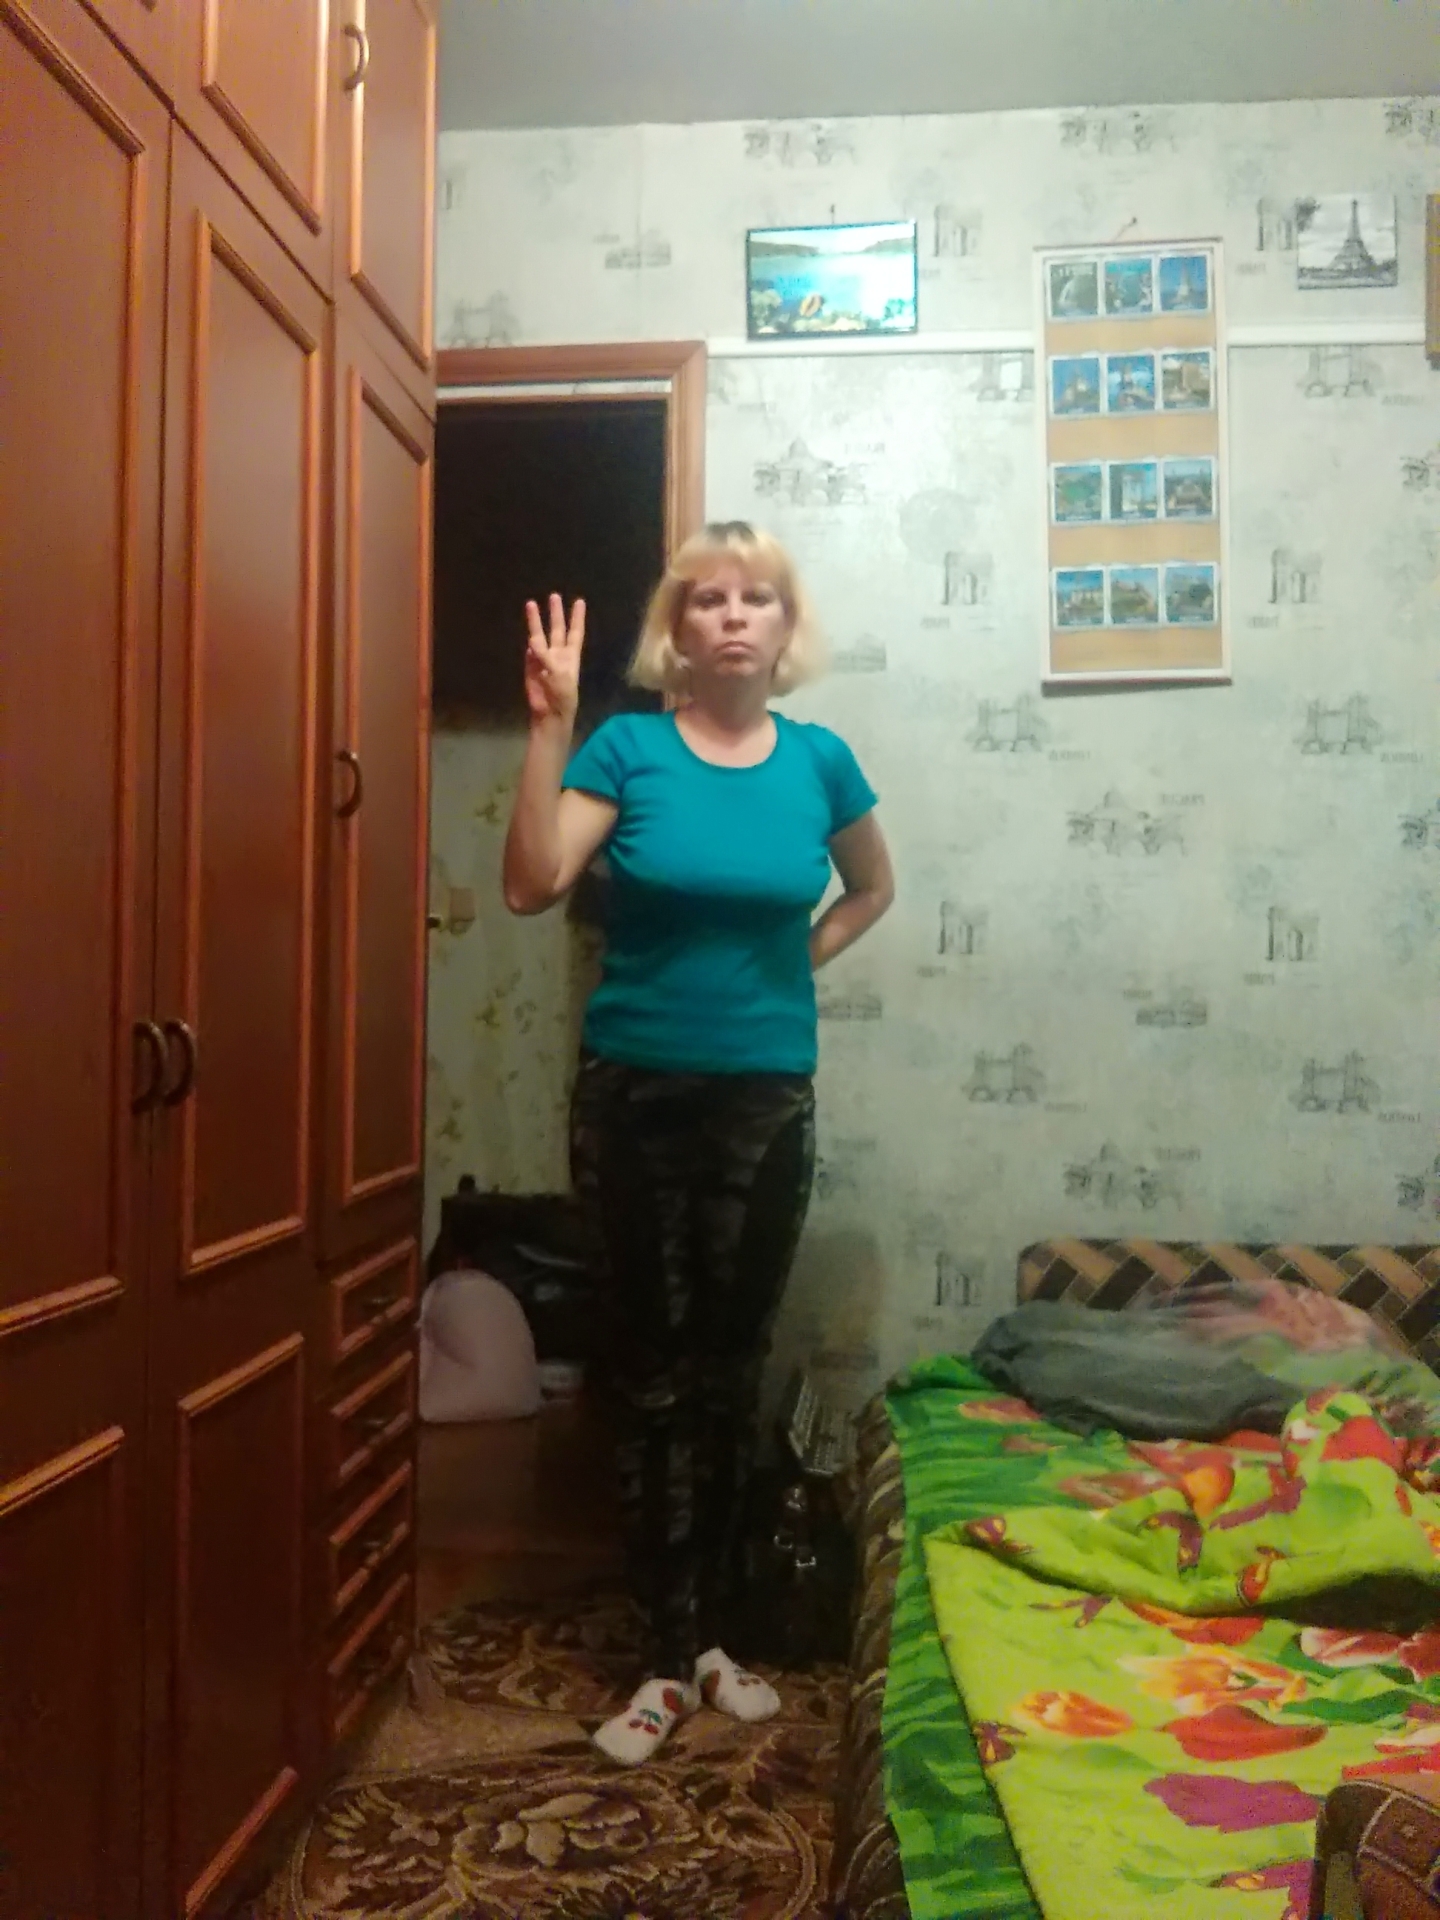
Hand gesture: three